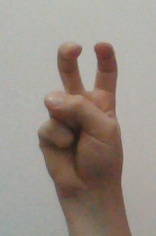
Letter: toot